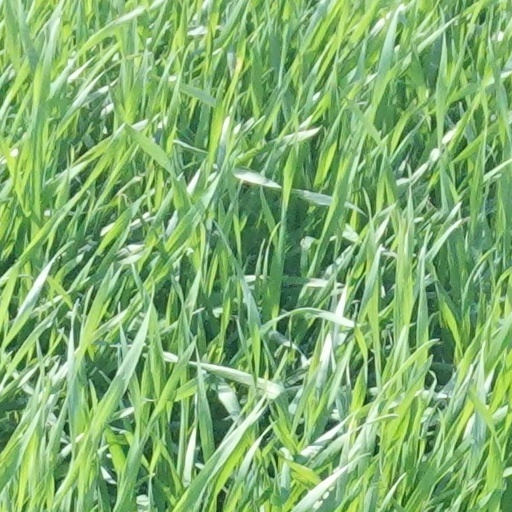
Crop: wheat